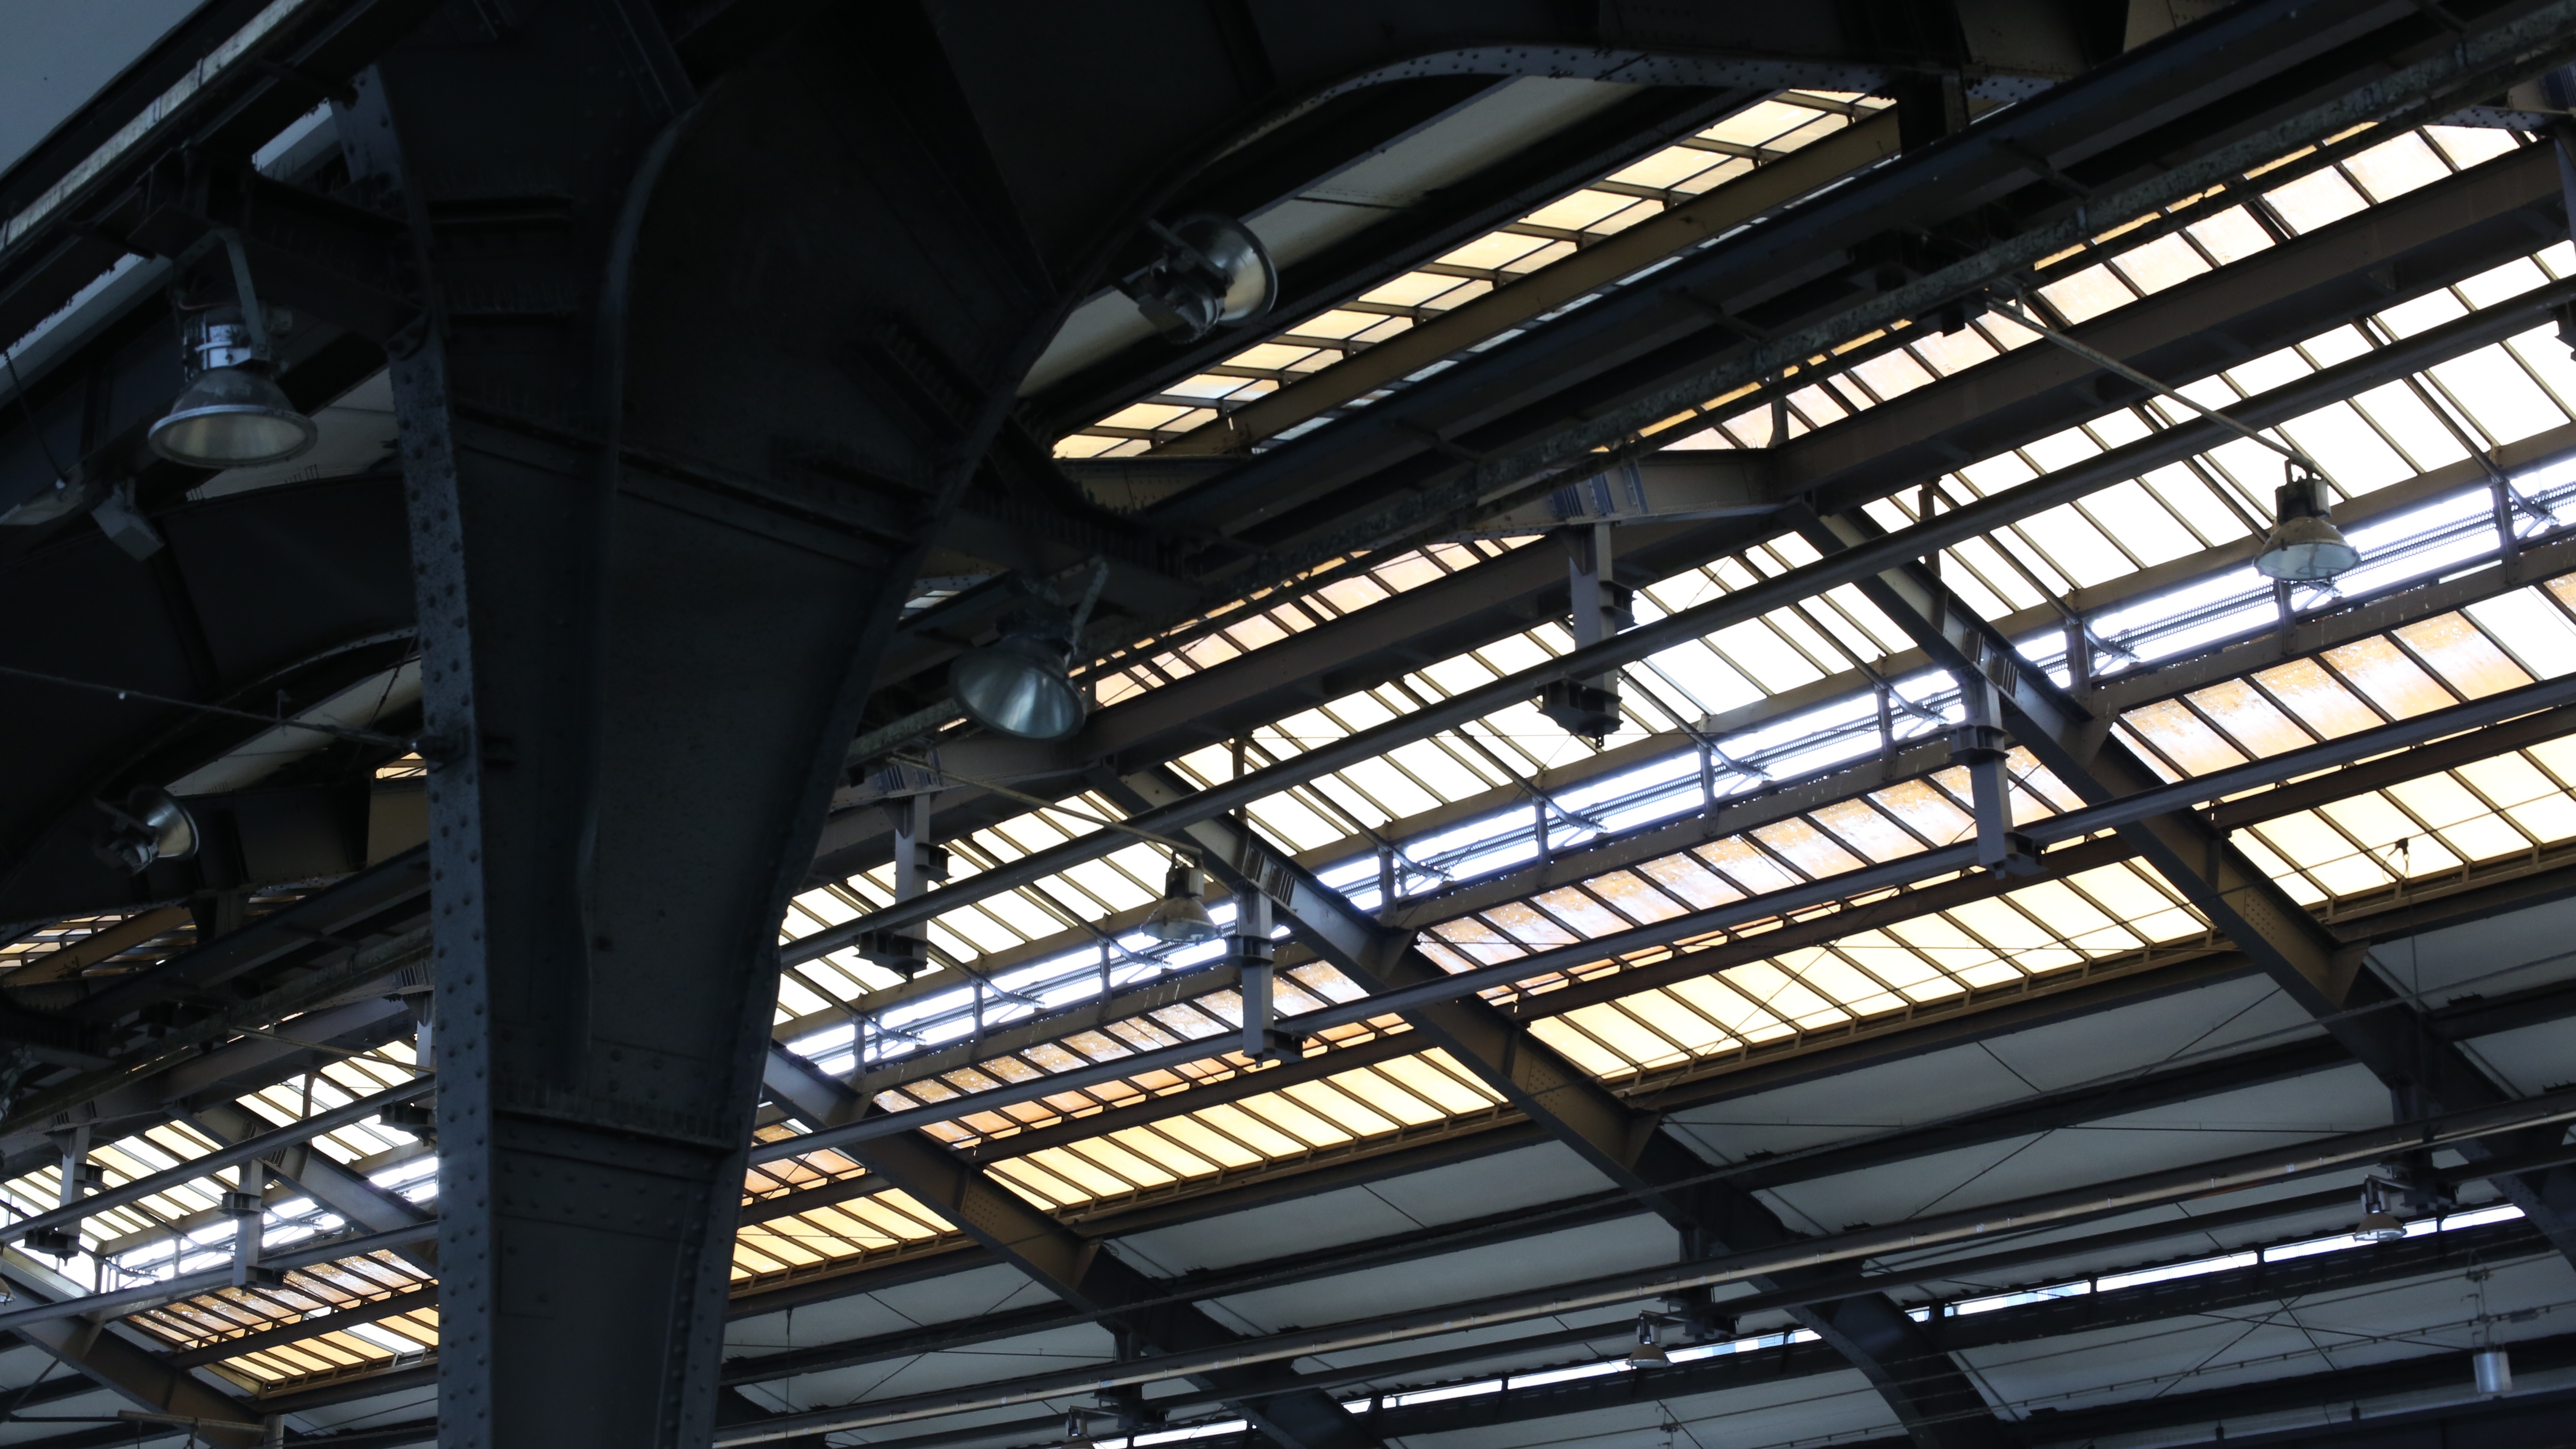
light, structure, sport venue